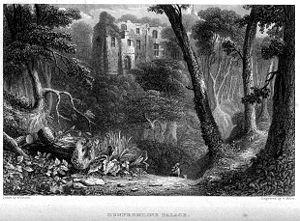
La naturalité, dans son sens environnemental, renvoie au caractère sauvage d'un paysage ou d'un milieu naturel. Il s'agit d'une traduction, reconnue depuis les années 1960, du mot anglais wilderness. La définition de la naturalité peut être tirée du Wilderness Act qui introduit la notion dans les termes suivants : est qualifié de wilderness un milieu naturel tel que « la terre et sa communauté de vie ne sont point entravés par l'homme, où l'homme lui-même n'est qu'un visiteur de passage ».
Le palais de Dunfermline est un ancien palais royal écossais situé dans la ville du même nom, dans le Fife. Il est actuellement en ruine et est géré par l'Historic Scotland. Il s'agit d'une importante attraction touristique de Dunfermline.